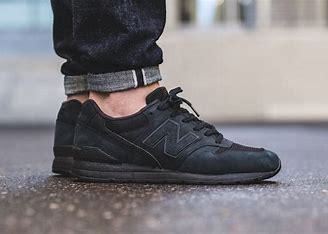
Brand: New
Model: Balance New Balance 996 Marathon